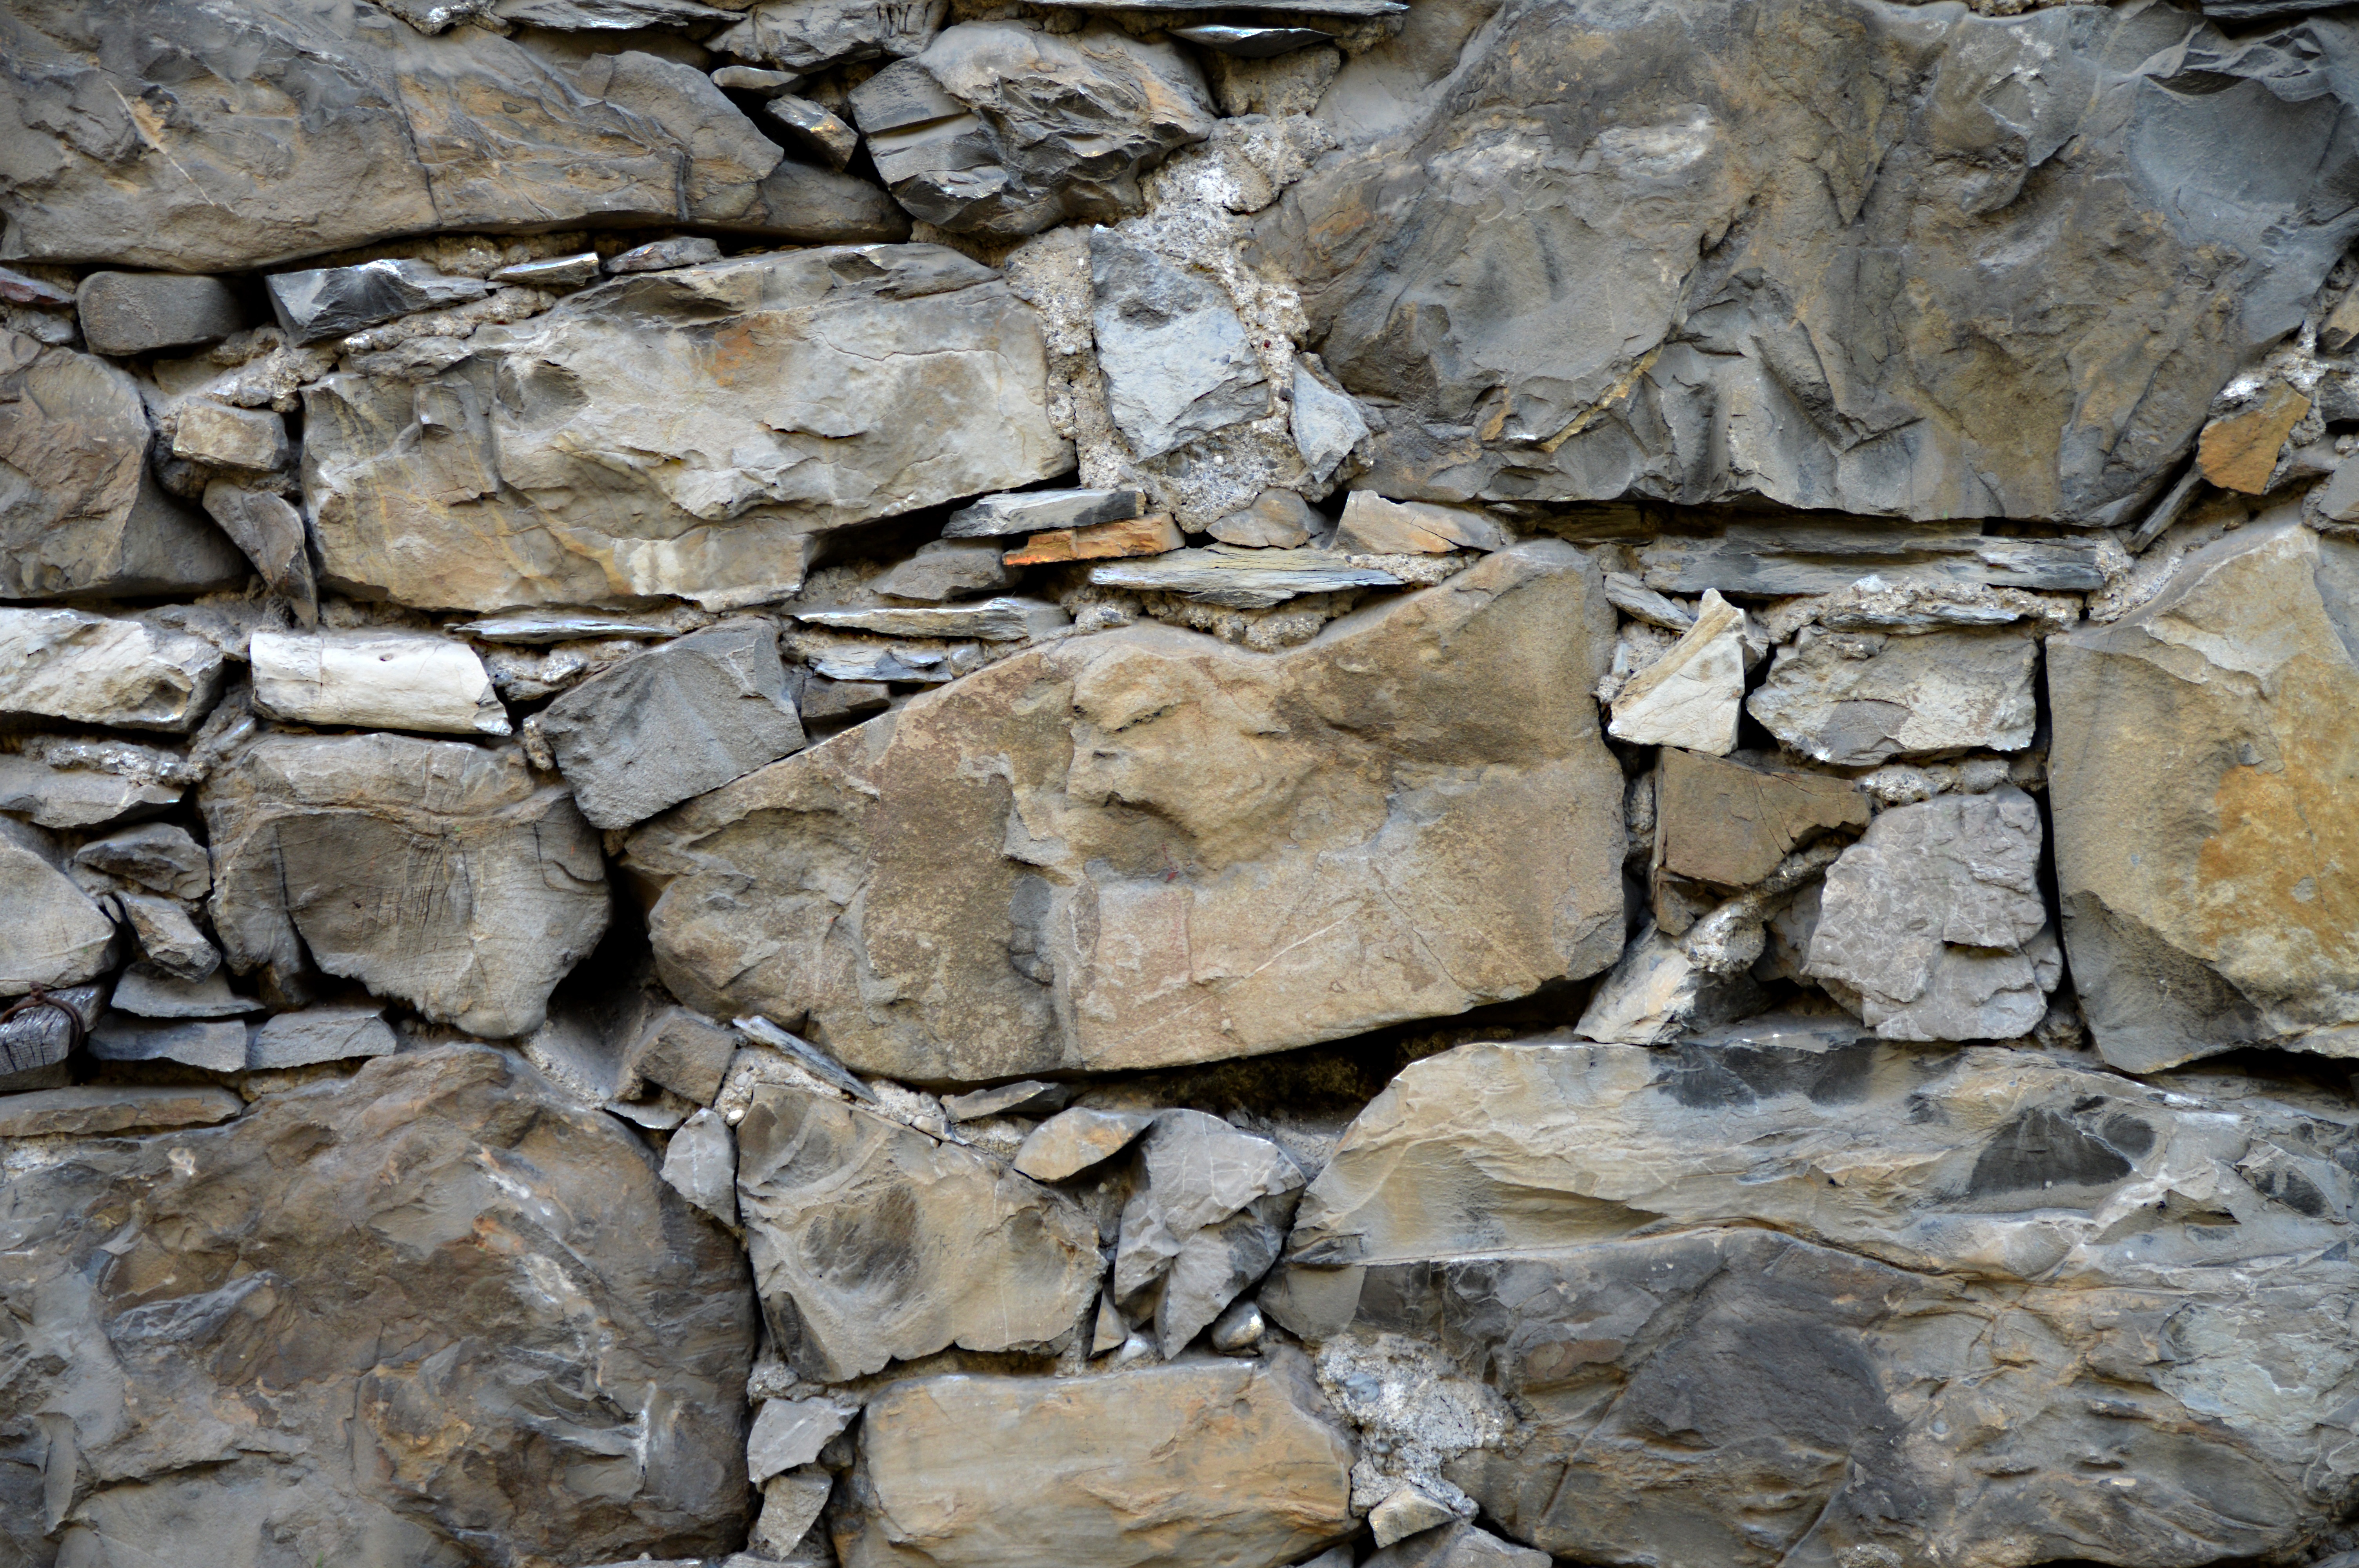
rock, wood, texture, building, wall, monument, formation, stone wall, material, weathered, stones, rubble, geology, design, outcrop, boulder, graphic, masonry, bedrock, natural stone, material collection, natural stone wall, house wall, flagstone